Steve Kimock

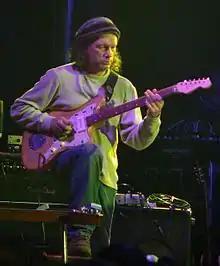
Kimock performing in August 2006

Steve Kimock (born October 5, 1955) is an American rock guitarist. He was a member of San Francisco Bay Area bands Zero and KVHW.